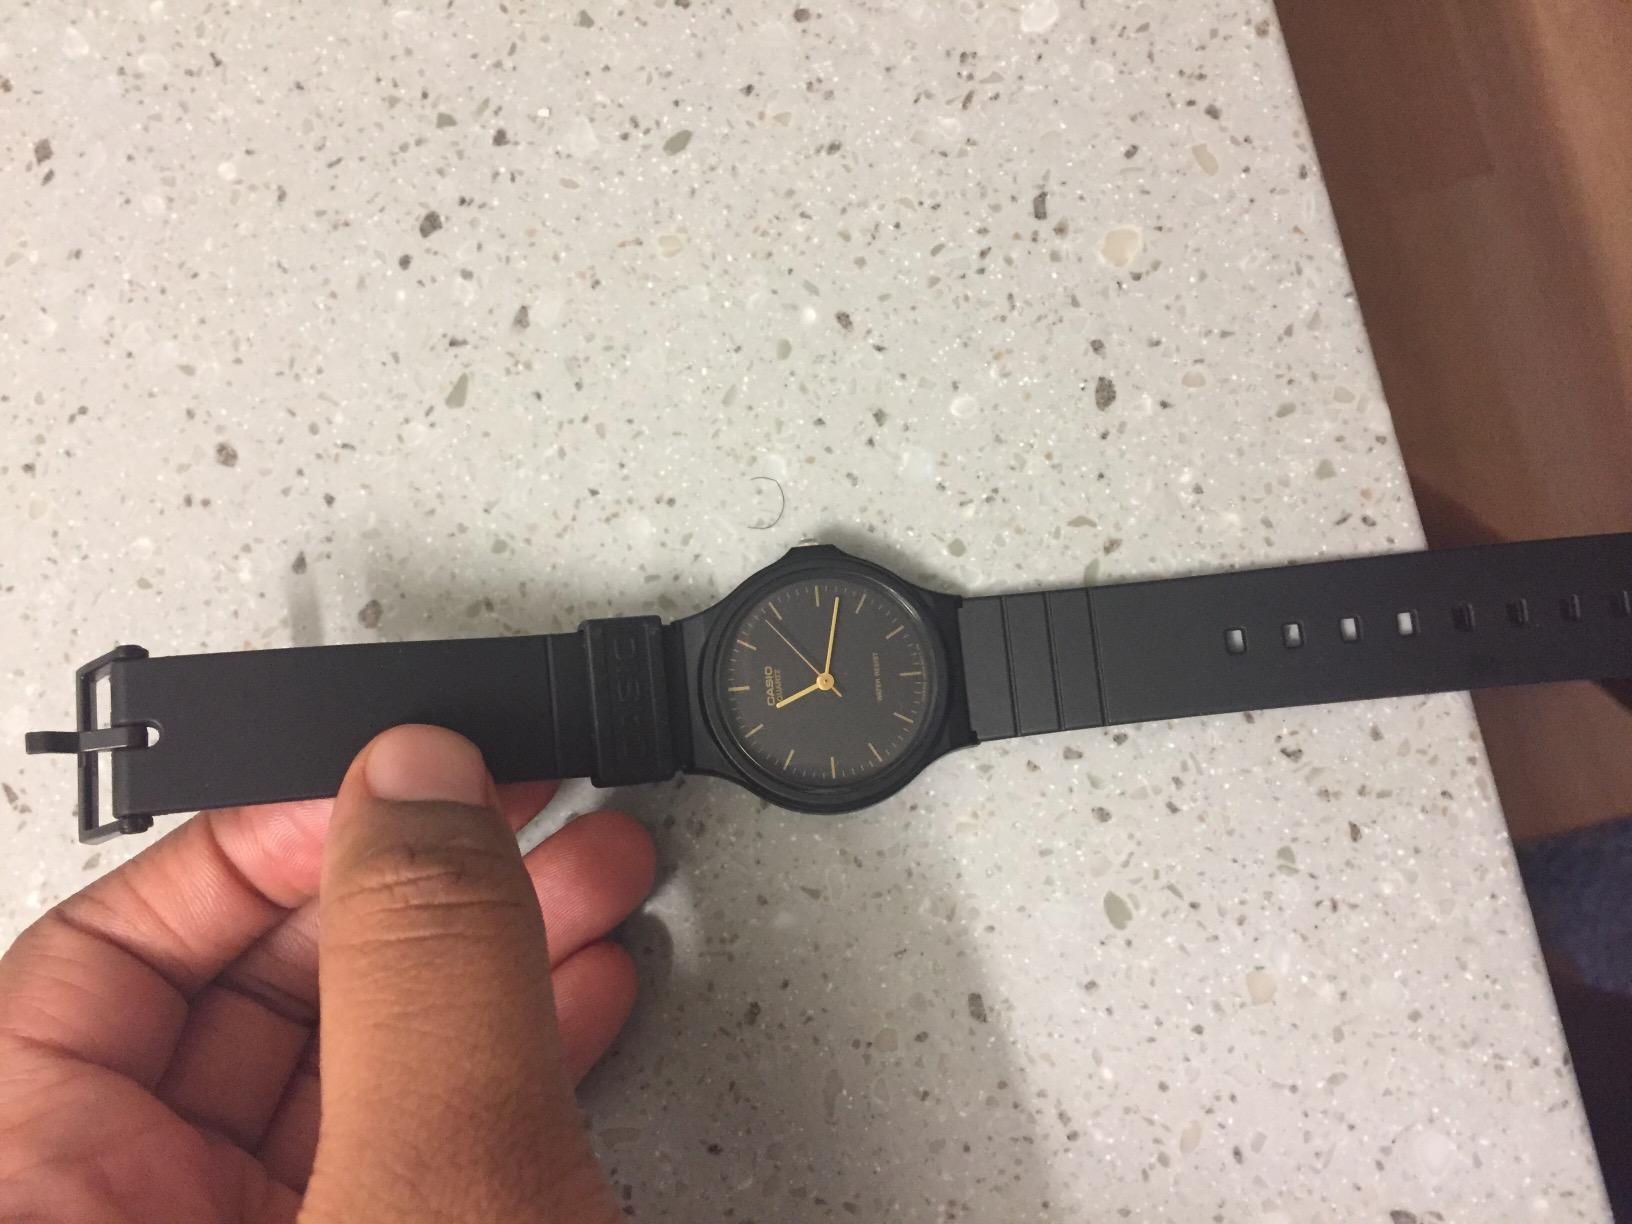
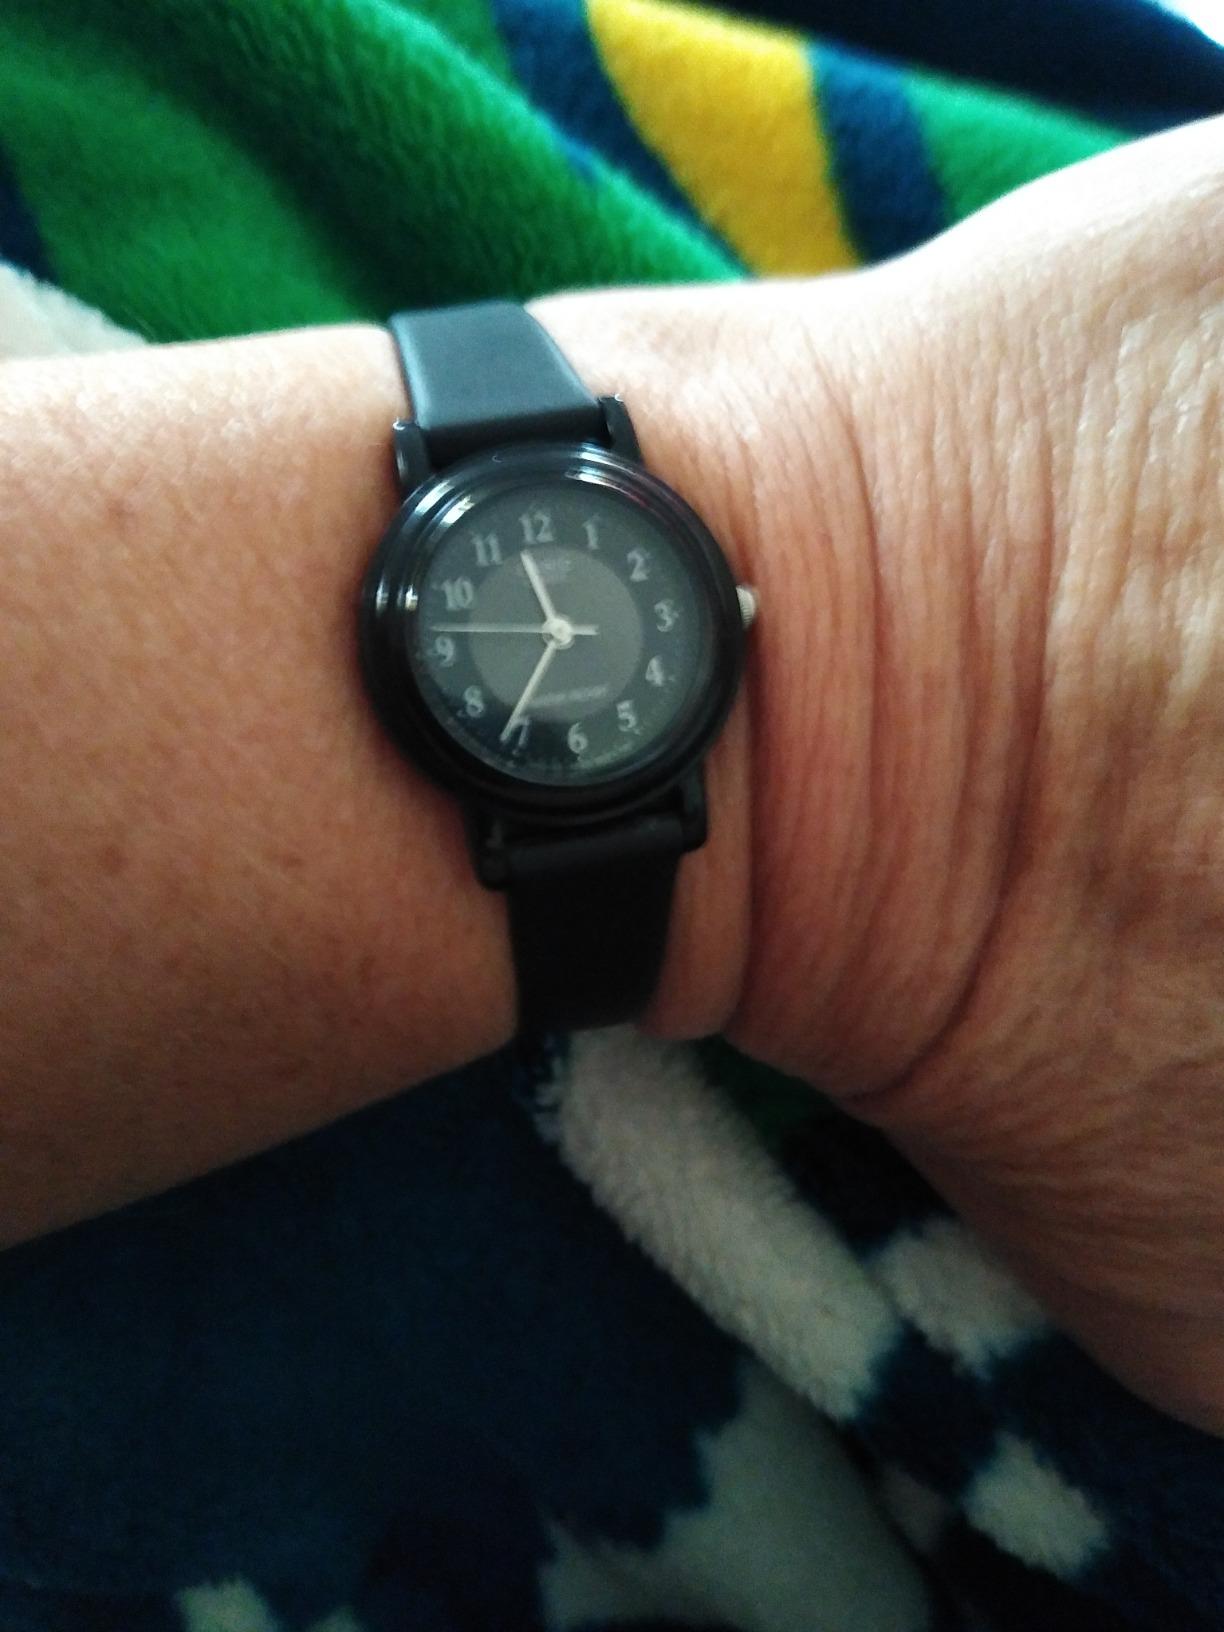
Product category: accessories_watch
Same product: no